Thomas Fanshawe (remembrancer of the exchequer)

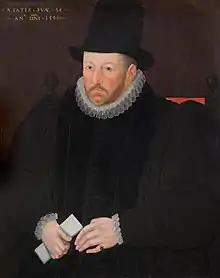
Thomas Fanshawe, Remembrancer of the Exchequer, by Marcus Gheeraerts the Younger

Thomas Fanshawe (1533–1601) was a Member of the English Parliament during the reign of Queen Elizabeth I. He also held the civil service post of Queen's remembrancer of the exchequer.